South African Class 6E1, Series 11

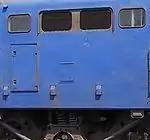
Drainage holes on Series 9 to 11

The Series 9 to Series 11 locomotives were visually indistinguishable from each other, but could be distinguished from all earlier models by the rainwater drainage holes on their lower sides. These holes were usually covered by so-called buckets, but the covers were absent on several locomotives. Another distinction was the end doors which were recessed into the doorframes on Series 9 to Series 11 locomotives, compared to earlier models which had their end doors flush with the doorframes. In addition, on Series 9 and later models the split side window on the driver's assistant side was replaced by a single rectangular side window with rounded corners. Finally, unlike all earlier models, all four doors on Series 9 to Series 11 locomotives had rounded corners.